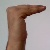
The image shows a hand gesture representing a space in Indian Sign Language.